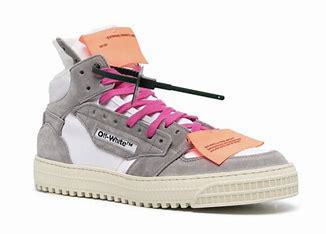
Brand: Off-White
Model: Court 3